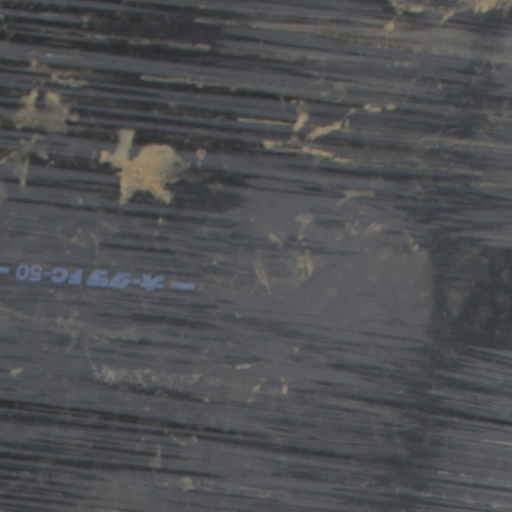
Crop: Jerusalem artichoke